Morecambe branch line

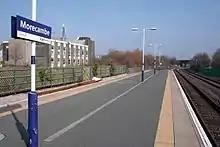
Morecambe railway station platform in March 2009

The branch became more important after the 1923 Grouping, with a London Euston to Heysham boat train commencing in 1928 – this ran to Promenade station, where it reversed for its journey to Heysham to meet the Belfast boat. Euston Road remained much quieter than Promenade for most of the year, though it did come into its own in the summer months when the regular local trains to Lancaster, and were supplemented by a large number of seasonal through trains to destinations such as , , Birmingham New Street, Manchester Victoria and London Euston.